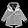
Label: Coat